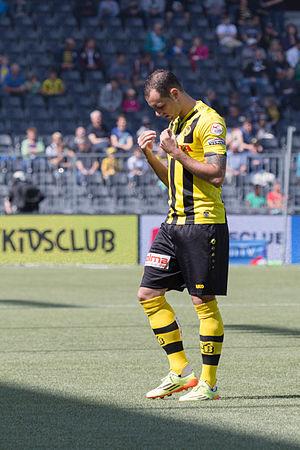
Jan Lecjaks, né le 9 août 1990 à Plzeň, est un joueur de football tchèque, qui joue au poste d'arrière latéral gauche. Il joue depuis 2019 pour le club chypriote du AC Omónia Nicosie.